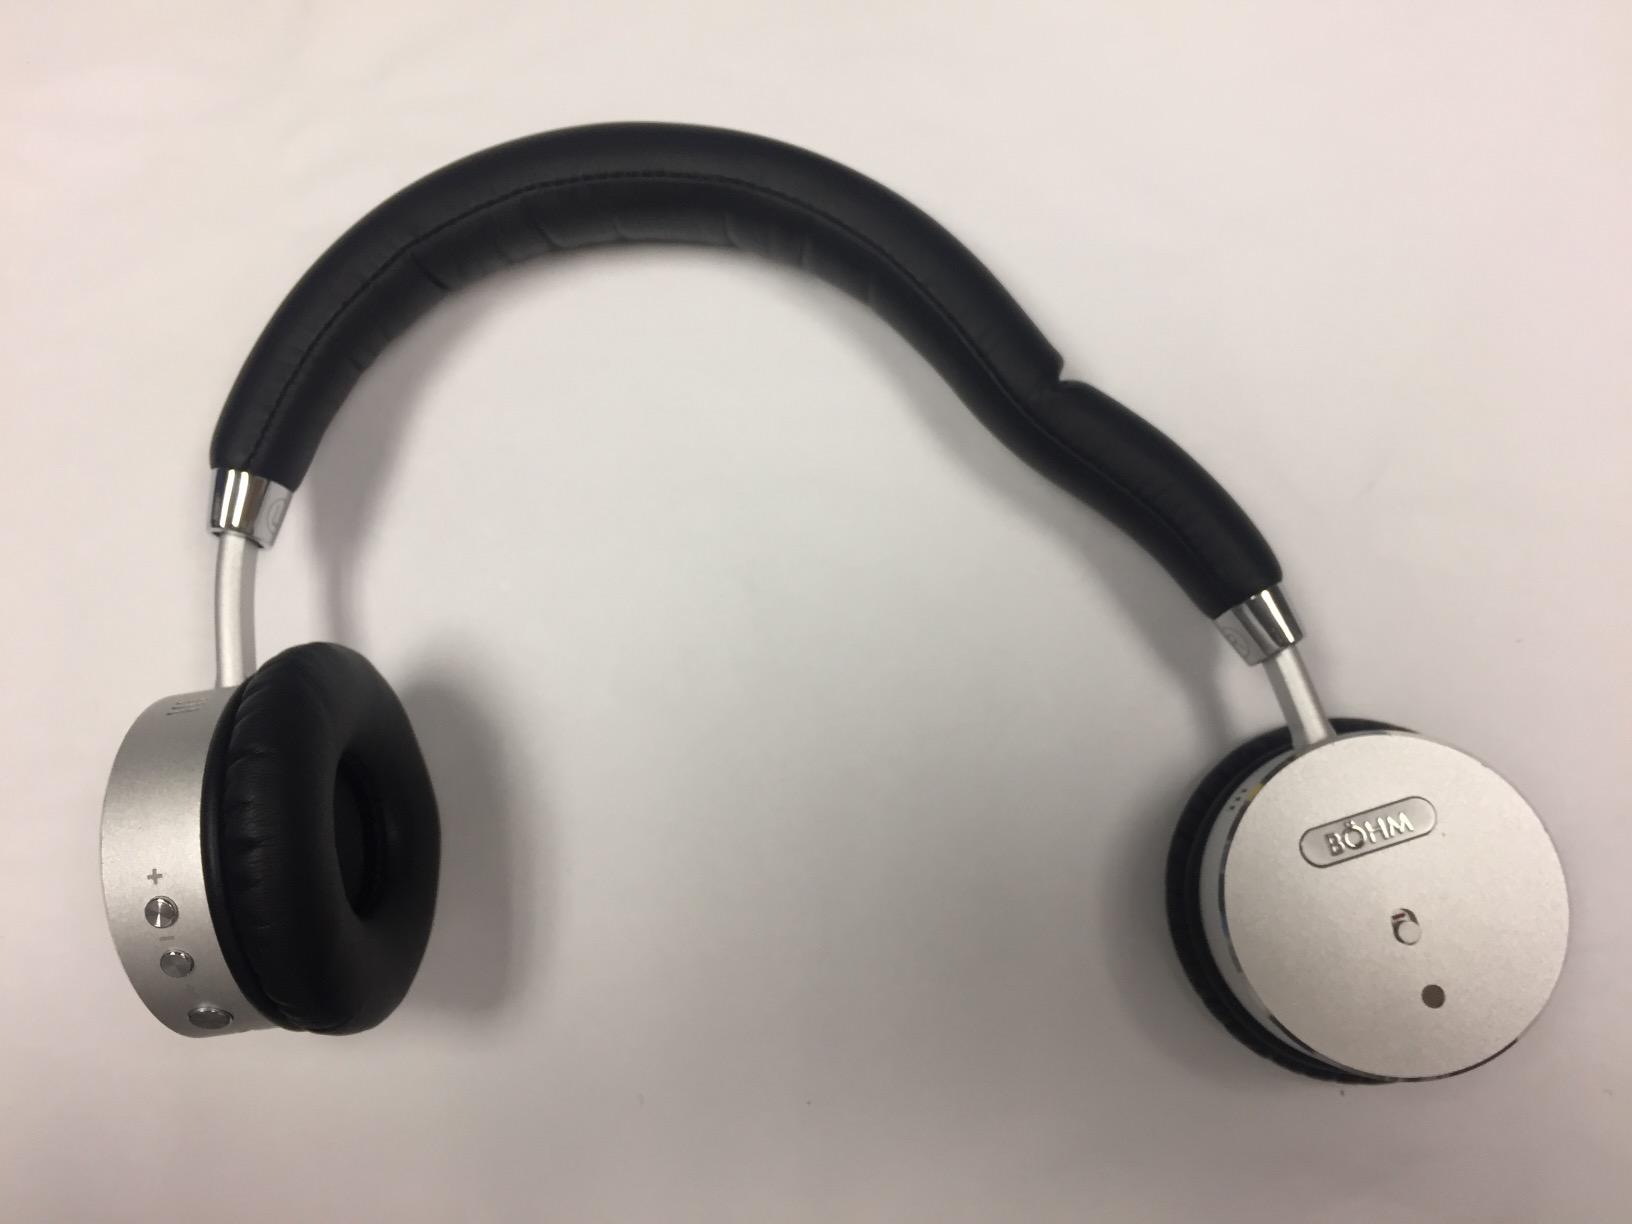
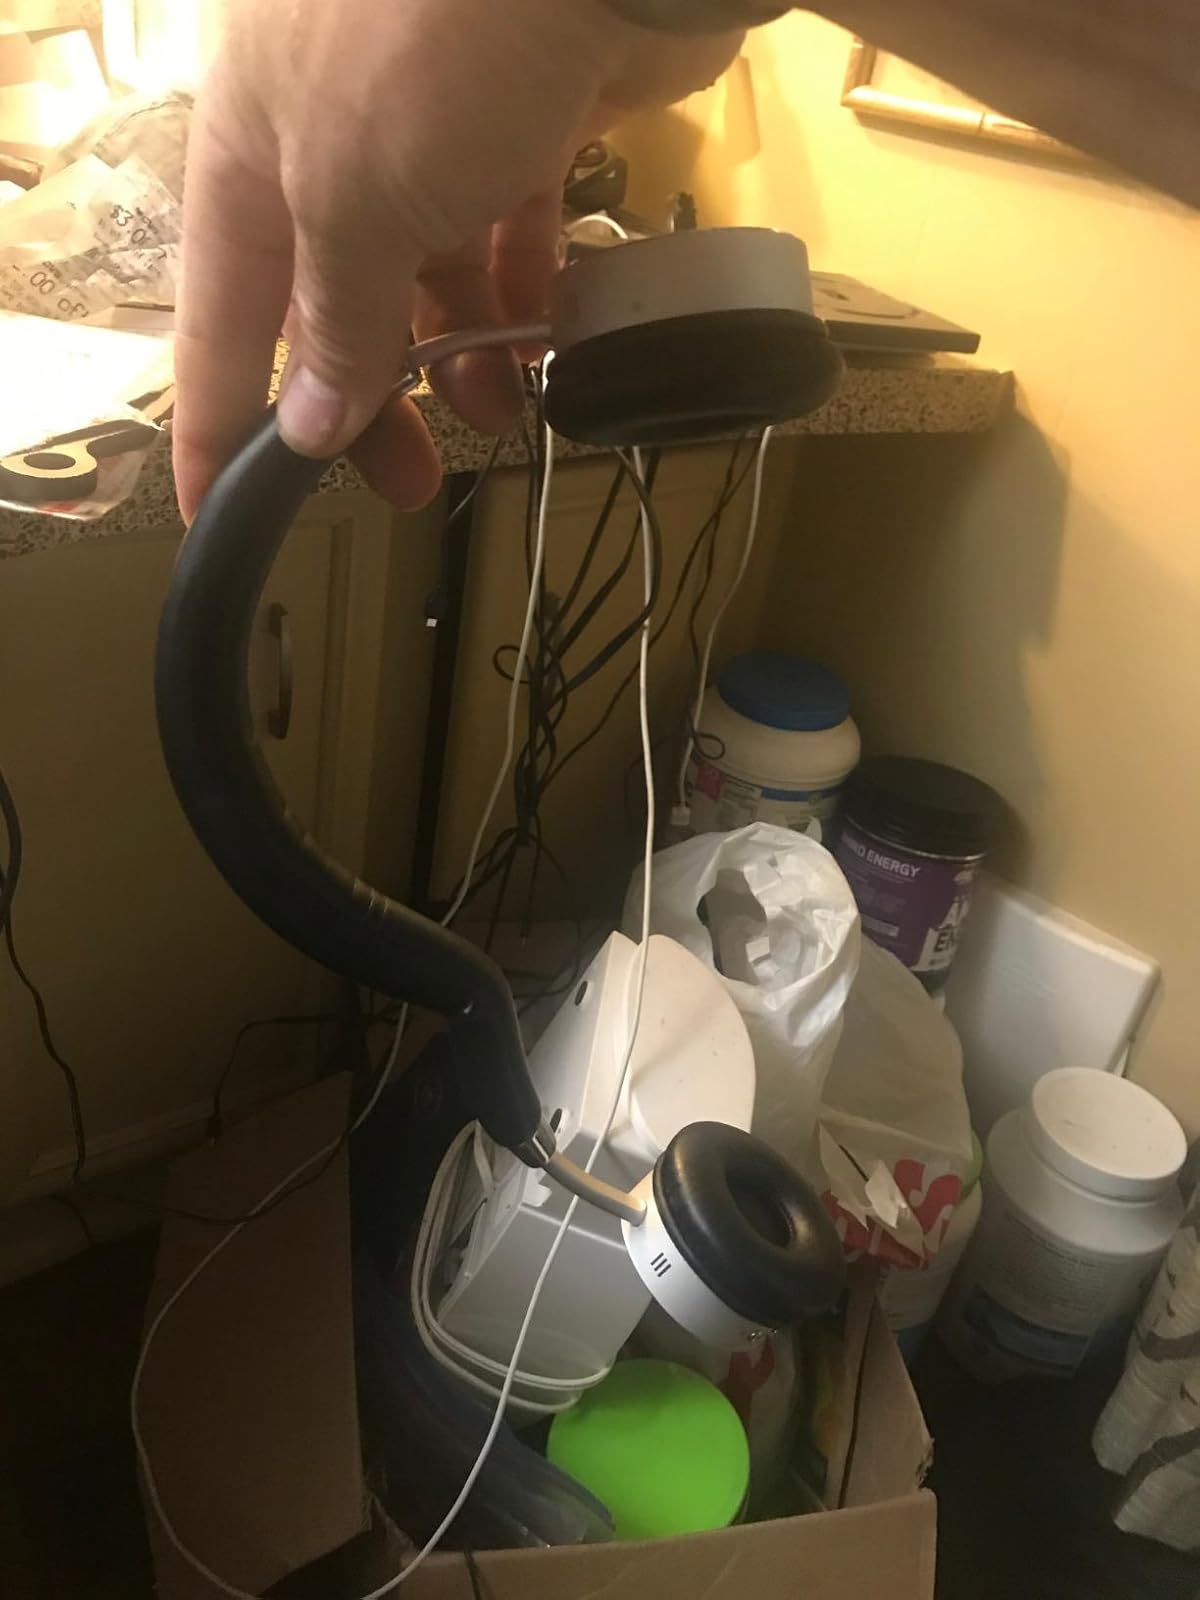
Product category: headphones
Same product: yes